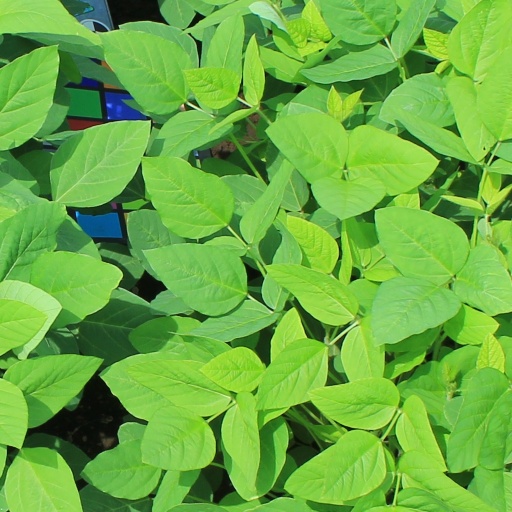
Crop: soybean